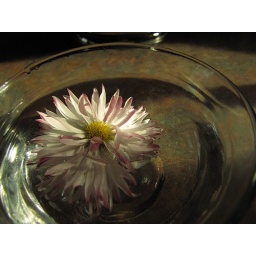
One of the last of summer flowers floats in a sunlit glass bowl.